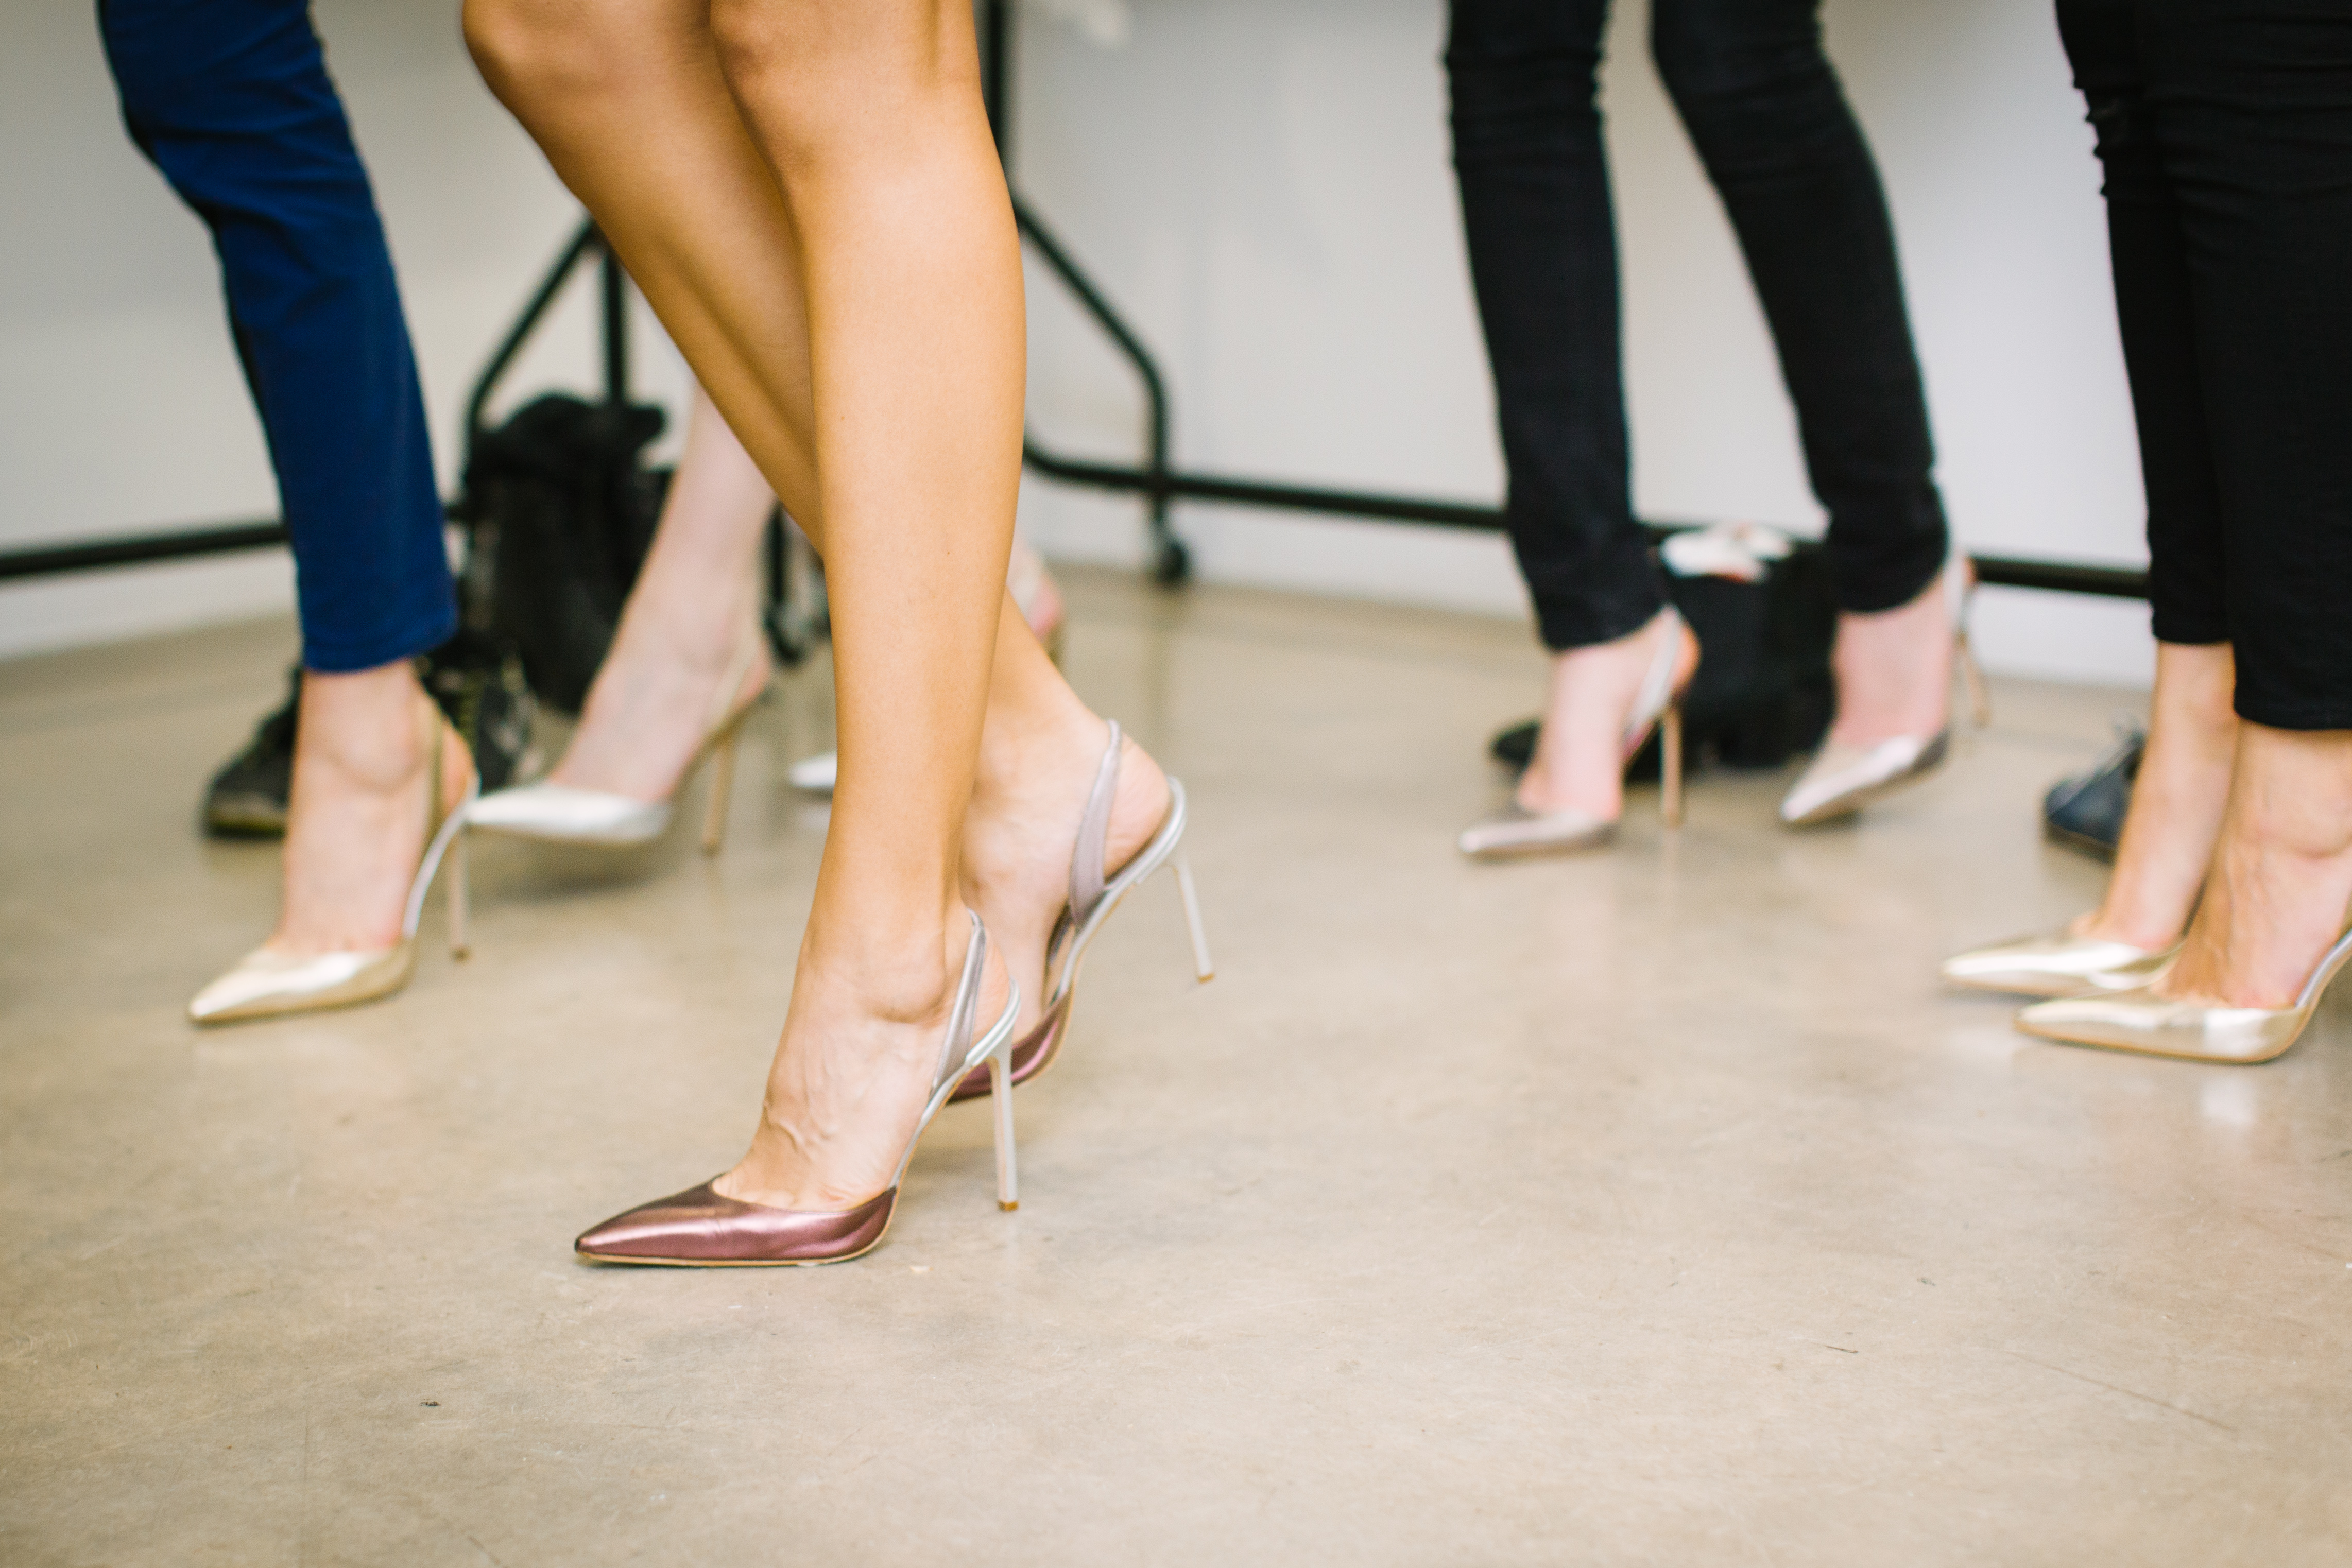
shoe, feet, leg, dance, model, spring, fashion, shoes, women, legs, footwear, entertainment, performing arts, stilettos, flooring, high heels, high heeled footwear, royalty free images